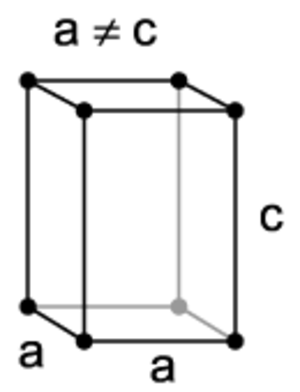
La structure cristalline donne l'arrangement des atomes dans un cristal. Ces atomes se répètent périodiquement dans l'espace sous l'action des opérations de symétrie du groupe d'espace et forment ainsi la structure cristalline. Cette structure est un concept fondamental pour de nombreux domaines de la science et de la technologie. Elle est complètement décrite par les paramètres de maille du cristal, son réseau de Bravais, son groupe d'espace et la position des atomes dans l'unité asymétrique la maille. Pour cette raison, ce sont les données que l'on retrouve dans tous les fichiers d'échange d'informations cristallographiques, comme les fichiers CIF.